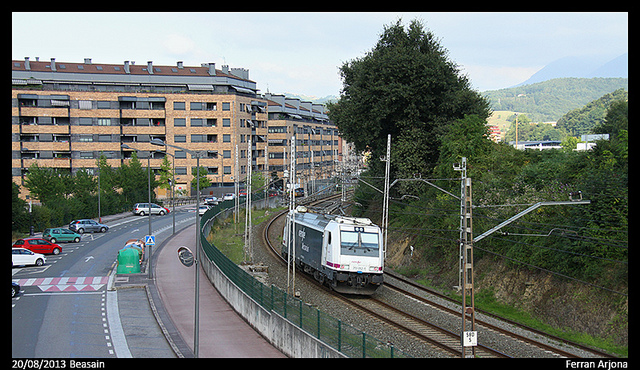
A train traveling down tracks near a lush green forest.

there is a train coming up the tracks next to a street

There is a train track next to the road.

A city street with buildings and train tracks on the side with one train on the tracks.

A passenger train is on the tracks near a road.